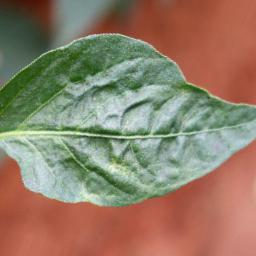
Label: mites_and_trips